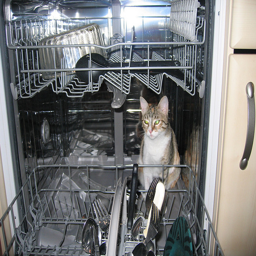
A cat sitting inside of an automatic dish washer.
a cat inside of an open dish wsher
A cat looks evil as he sits in the washing machine.
A cat is sitting the middle of a full dishwasher.
A cat is inside of a big silver dishwasher.